Deep Rising

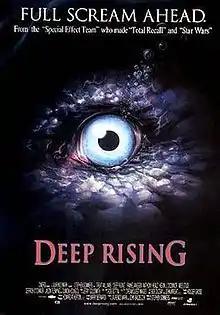
International theatrical release poster

Deep Rising is a 1998 American action horror film written and directed by Stephen Sommers and starring Treat Williams, Famke Janssen and Anthony Heald. It was distributed by Hollywood Pictures and Cinergi Pictures and released on January 30, 1998. While the film was a critical and box office failure, it has been regarded as a cult film.